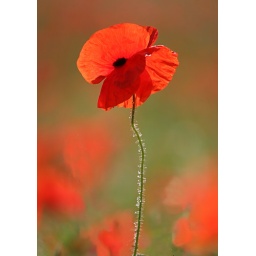
Single poppy flower in a field at Castle Acre, West Norfolk.